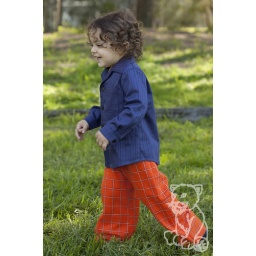
Boys cotton orange golf pants and navy shirt by SaibaTooth Cub